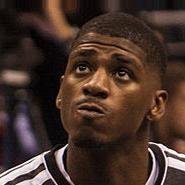
Age: 21